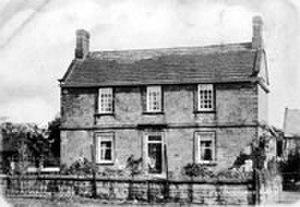
Normanton est une ville du Yorkshire de l'Ouest. La population était de 20 872 habitants en 2011.